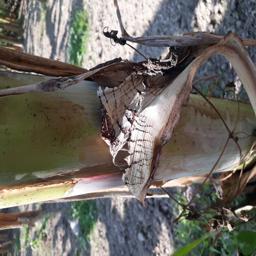
Label: BACTERIAL SOFT ROT